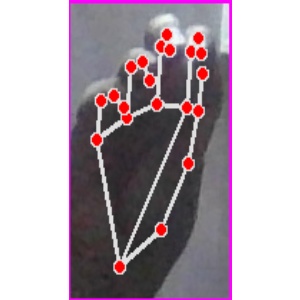
अक्षर: ङ